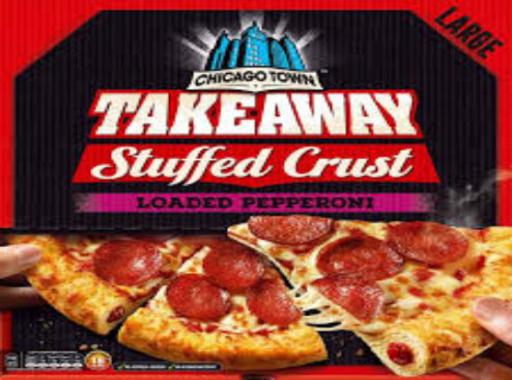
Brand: chicago town
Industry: Food